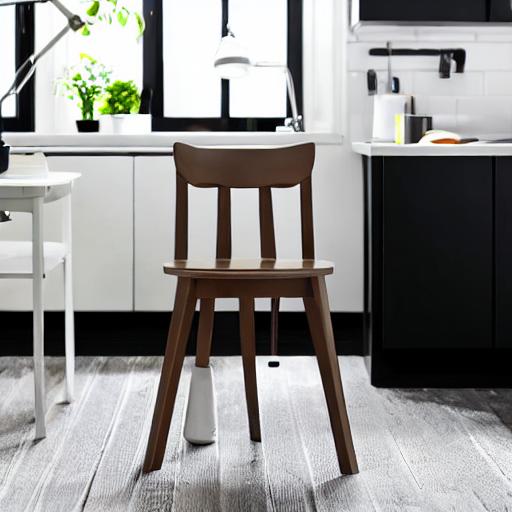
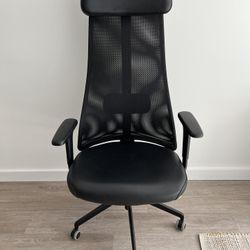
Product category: items_chair
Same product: no